Brehon B. Somervell

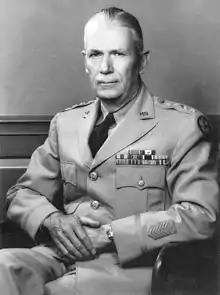
Somervell on an undated photograph

Brehon Burke Somervell (9 May 1892 – 13 February 1955) was a general in the United States Army and Commanding General of the Army Service Forces in World War II. As such he was responsible for the U.S. Army's logistics. Following his death, "The Washington Post" lauded him as "one of the ablest officers the United States Army has produced".